Hoppus on Music

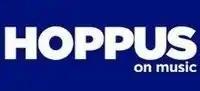

Hoppus On Music, previously titled A Different Spin with Mark Hoppus, is a talk show hosted by Blink-182 and +44 singer/bassist Mark Hoppus. The show premiered on September 16, 2010, on Fuse, and lasted until June 2012. The show formerly featured comedian Amy Schumer as the co-host.